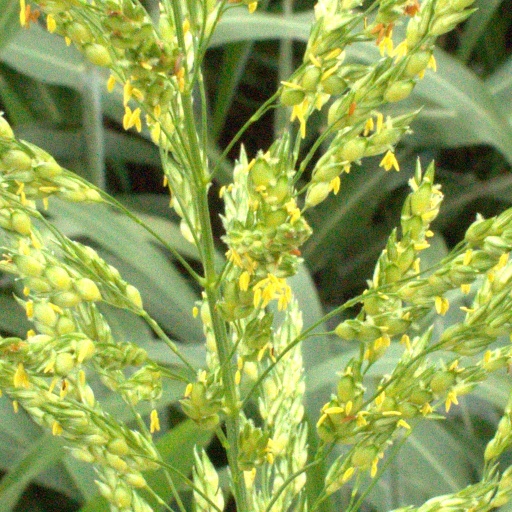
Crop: sorghum